Stäbler (coin)

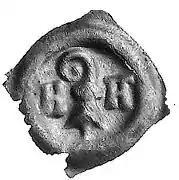
Stäbler of the city of Basel

A Stäbler or Stebler was a coin struck and issued by the city of Basel in Switzerland in 1373 after it had obtained minting rights. The coins depict the Basel staff (bishop's staff), the coat of arms of the city of Basel. They are square in shape, struck on one side only and weigh about 0.15 grams of silver fine weight. The coin design appears in high relief, while the reverse remains blank and is referred to in numismatics as a bracteate (hollow coin).